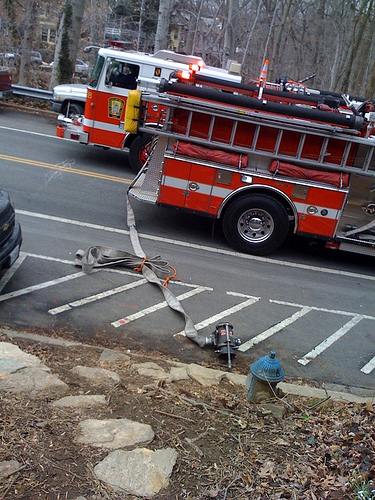
A fire truck hose next to a fire hydrant on the street side.

Fire truck in the road with uncoupled hose